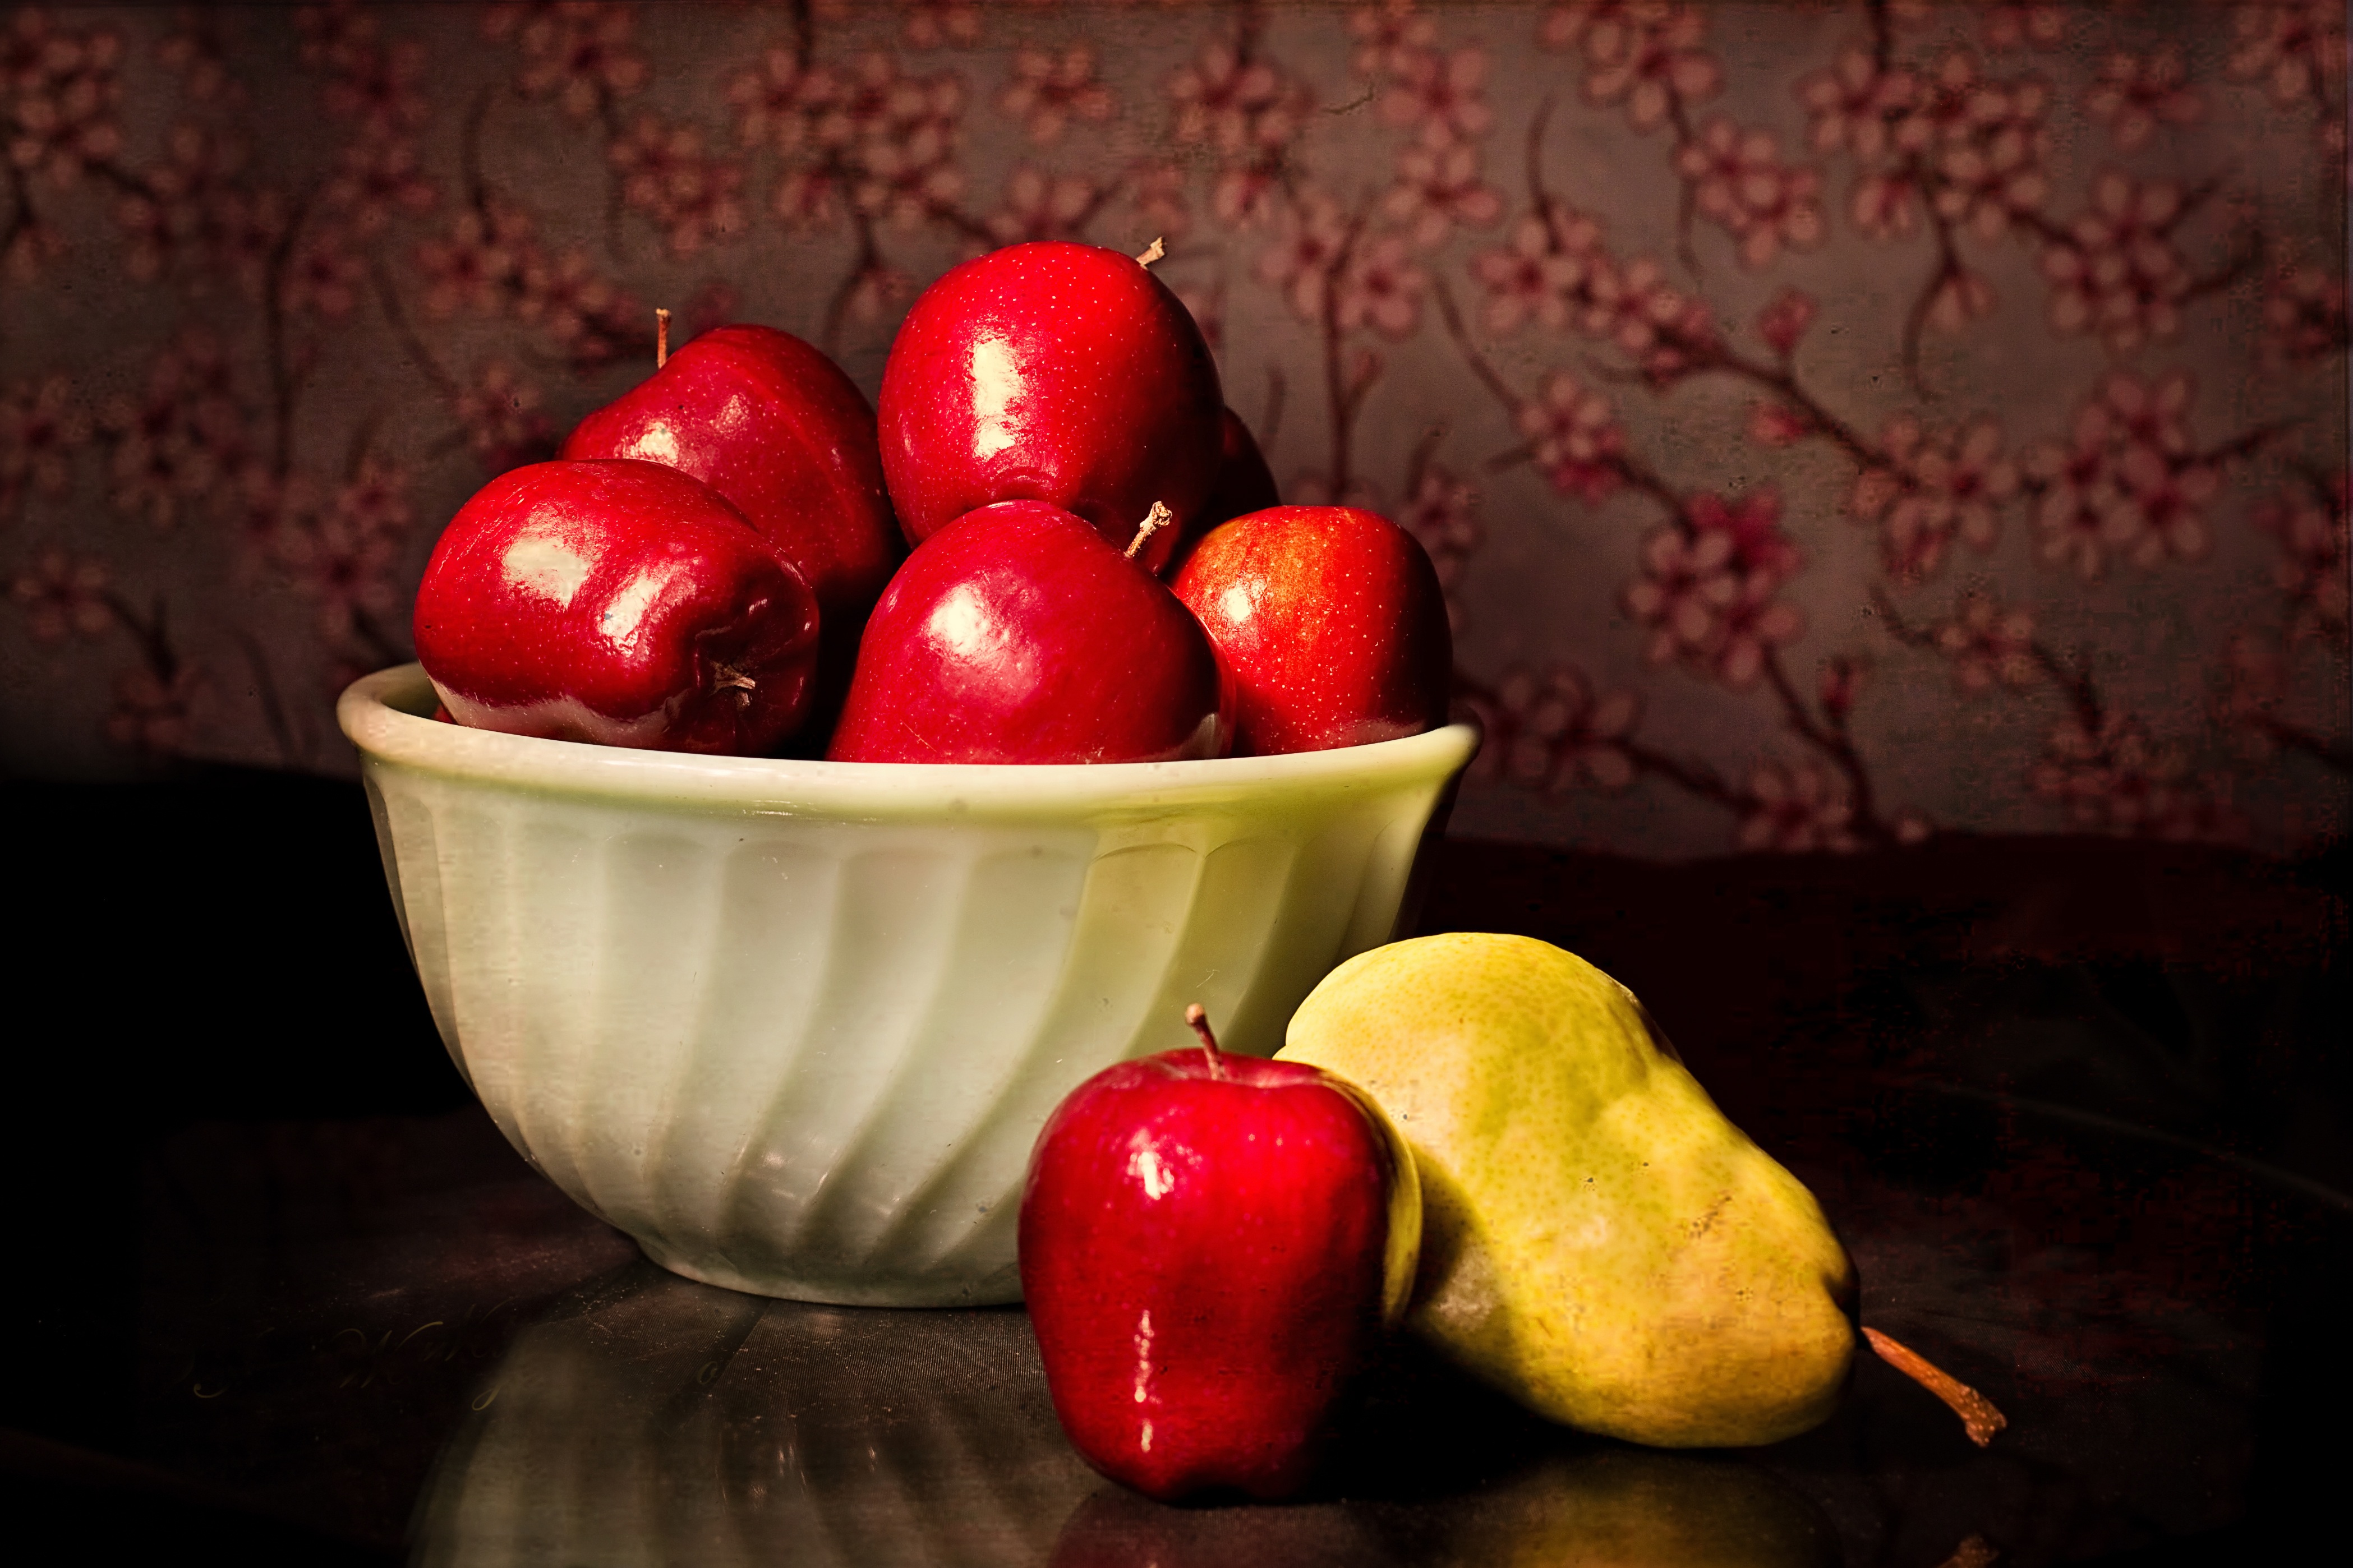
apple, plant, fruit, fruitful, food, red, produce, healthy, snack, still life, strawberry, painting, apples, strawberries, flowering plant, rose family, fruity, still life photography, land plant, fruitiful